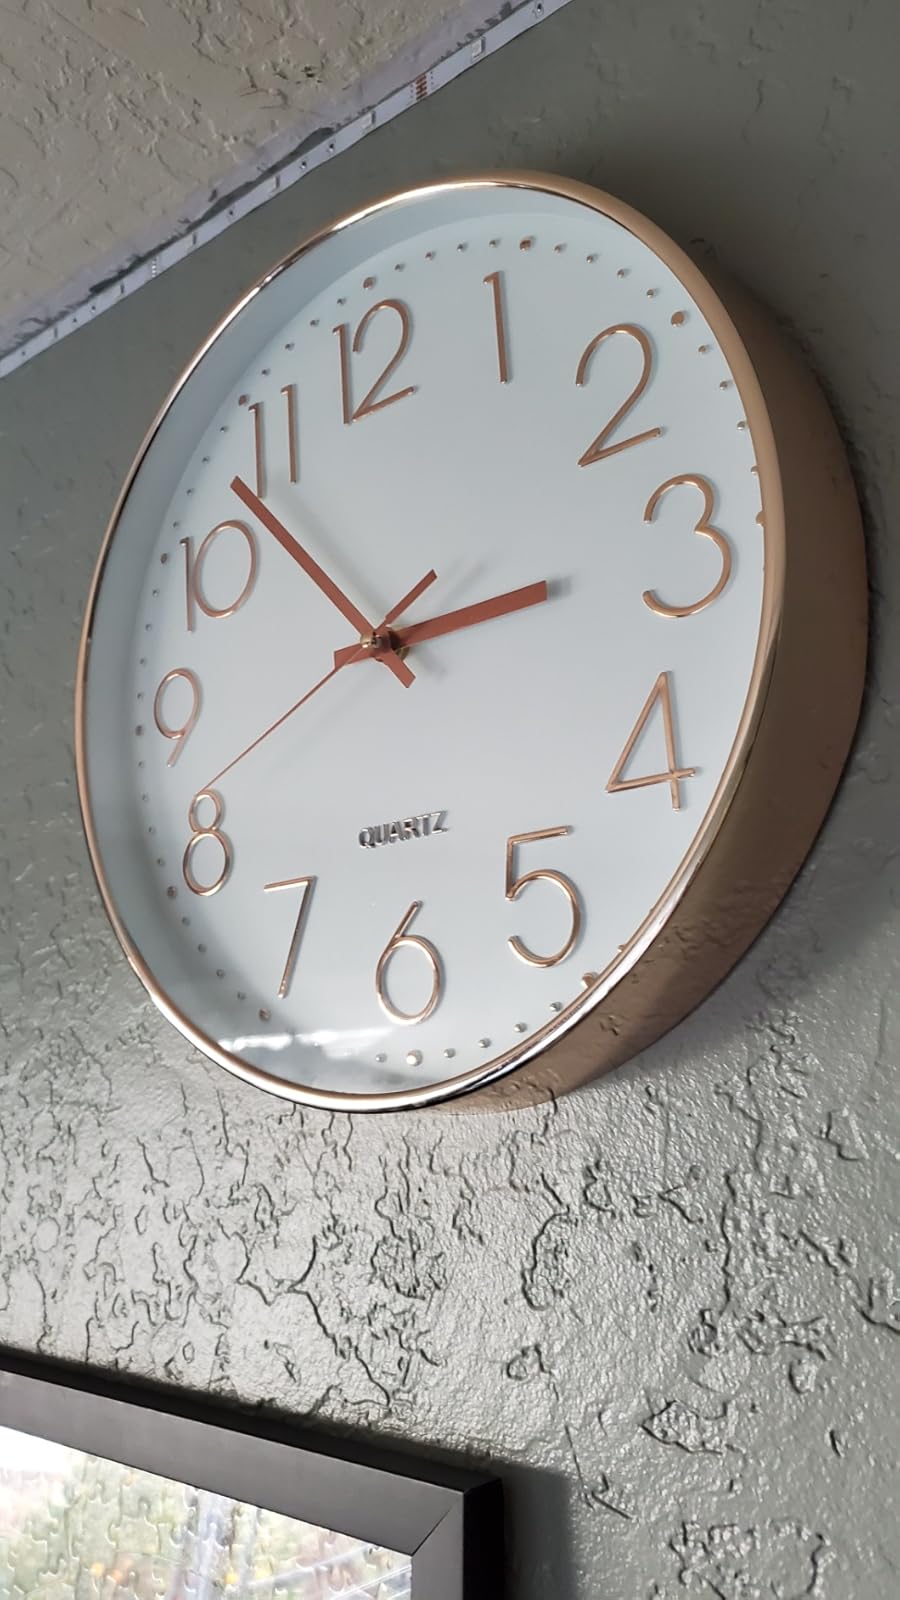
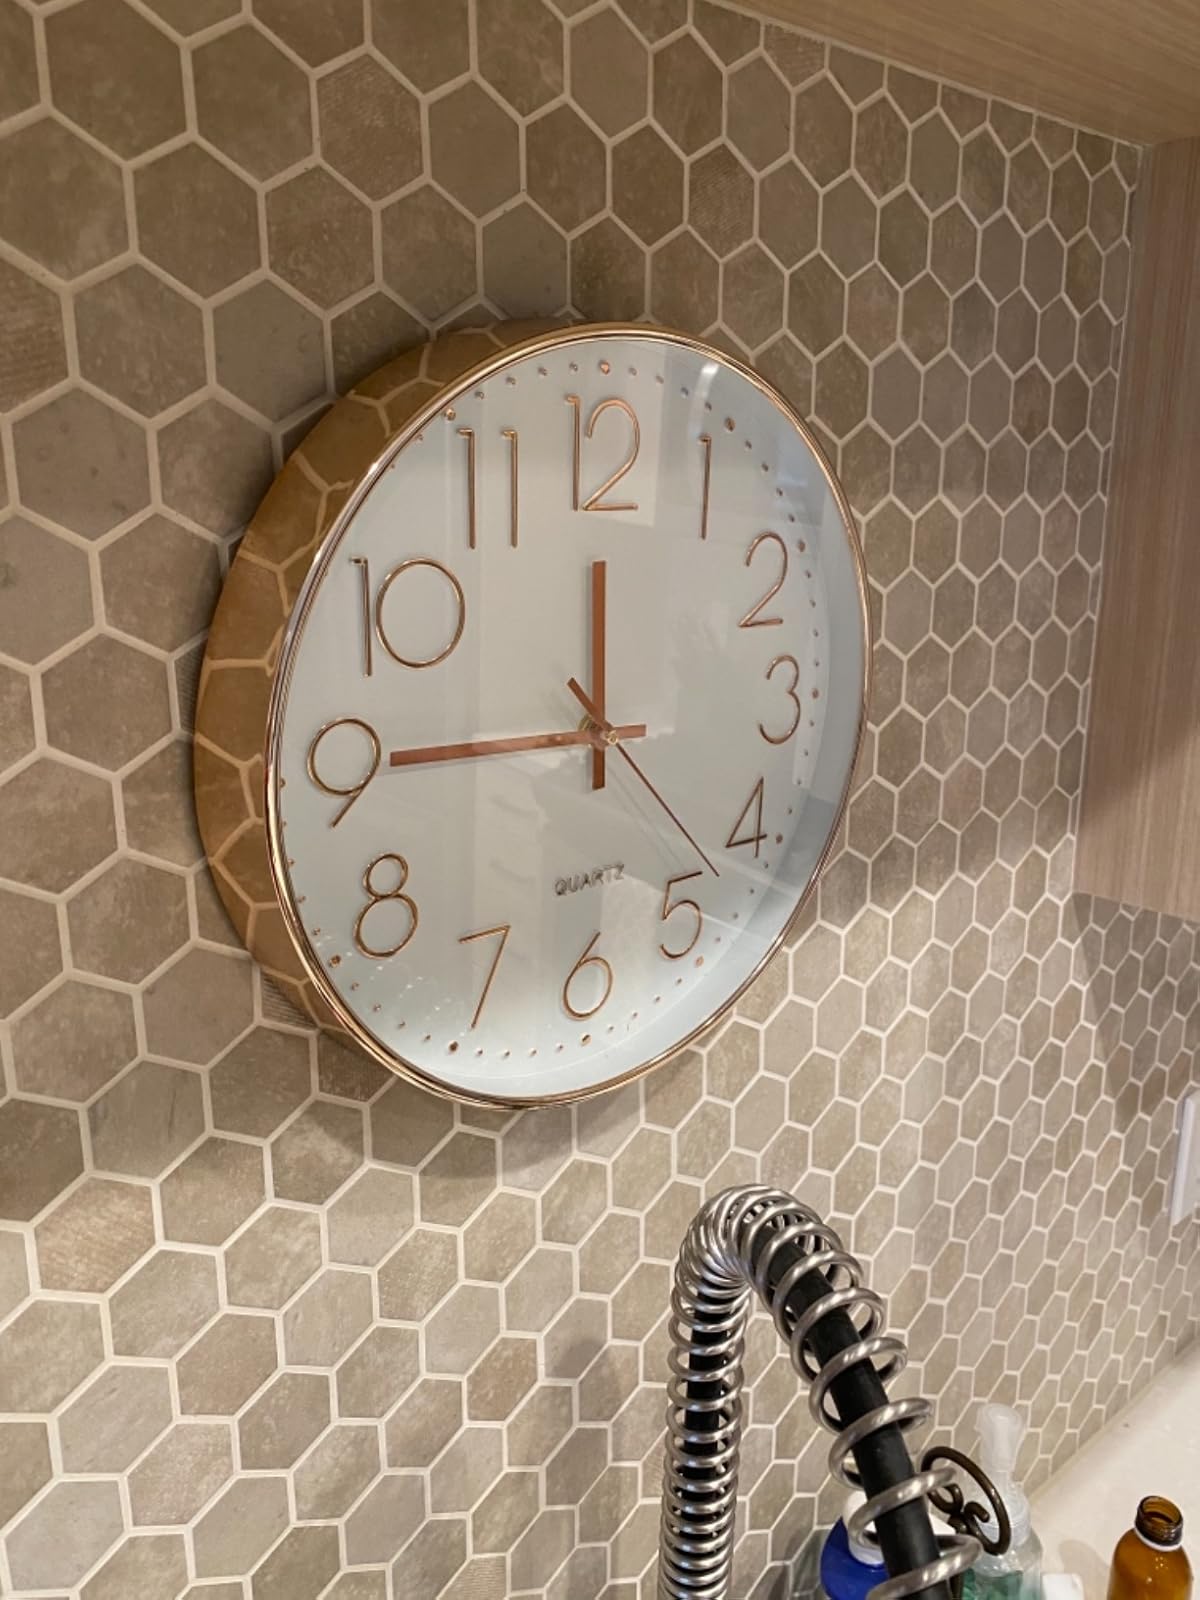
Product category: clock
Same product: yes